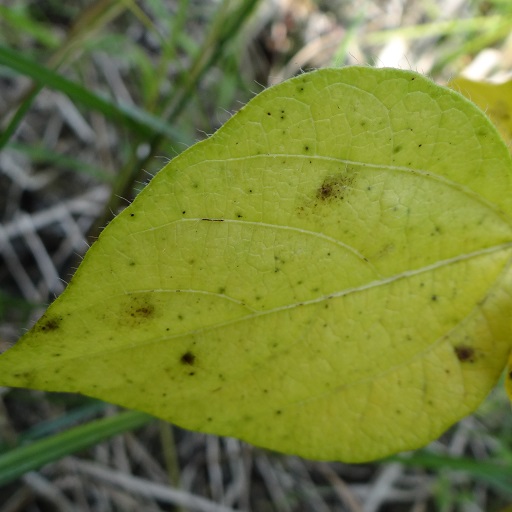
Label: Yellow Mosaic